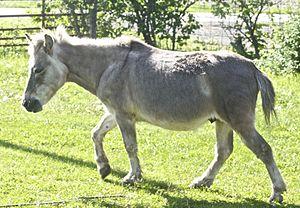
Le bardot, ou bardeau, est un équidé hybride issu du croisement d'un étalon et d'une ânesse. Il est parfois confondu avec le mulet et la mule, issus du croisement inverse entre un âne mâle et une jument. Hormis par la taille, le bardot est un peu plus proche du cheval que de l'âne, notamment en raison de ses caractéristiques physiques et de sa préférence pour le hennissement.